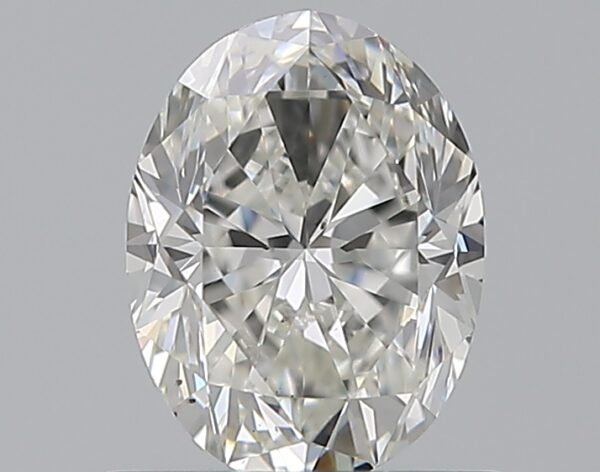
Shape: oval
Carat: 0.7
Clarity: VS2
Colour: G
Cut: GD
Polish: EX
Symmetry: VG
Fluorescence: N
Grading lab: GIA
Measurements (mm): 6.39 x 4.84 x 3.28